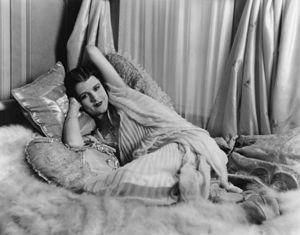
Extravagance est un film américain réalisé par Phil Rosen, sorti en 1930.
June Collyer est une actrice américaine, née Dorothea Heermance le 19 août 1906 à New York, morte le 16 mars 1968 à Los Angeles.